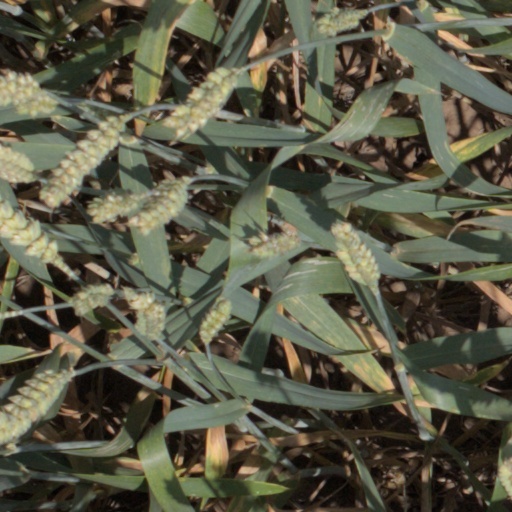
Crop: wheat